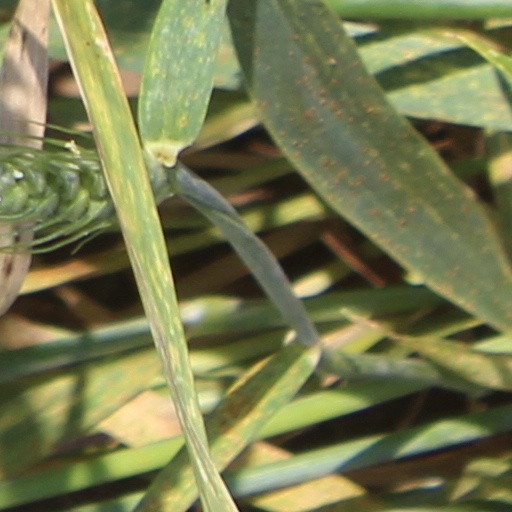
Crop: wheat